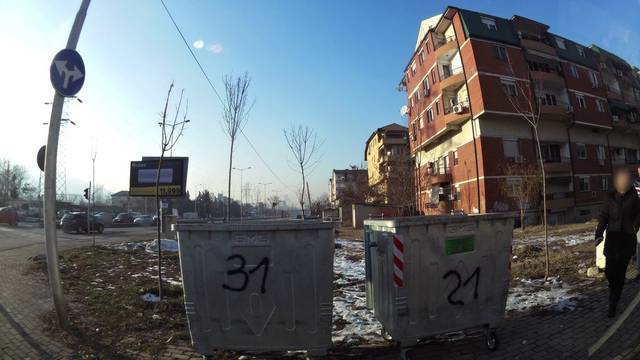
Region: Serbia
Coordinates: 41.985, 21.448